Kacper Kozłowski (footballer)

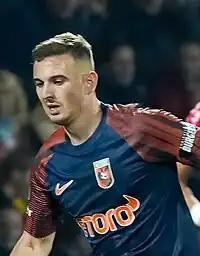
Kacper Kozłowski with Vitesse in 2022

Kacper Szymon Kozłowski (born 16 October 2003) is a Polish professional footballer who plays as a midfielder for Turkish Süper Lig club Gaziantep and the Poland national team.